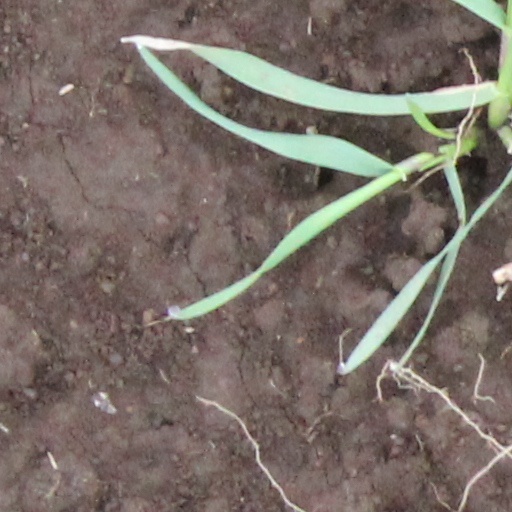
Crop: wheat